Tansen, Nepal

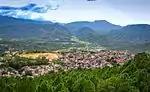
Tansen Skyline

Besides trade, local Newars are known for traditional metalwork and producing "dhaka" cloth used in traditional jackets and "topis". The most important landmark is the octagonal pavilion "Golghar" in the middle of Sitalpati, the main market square.